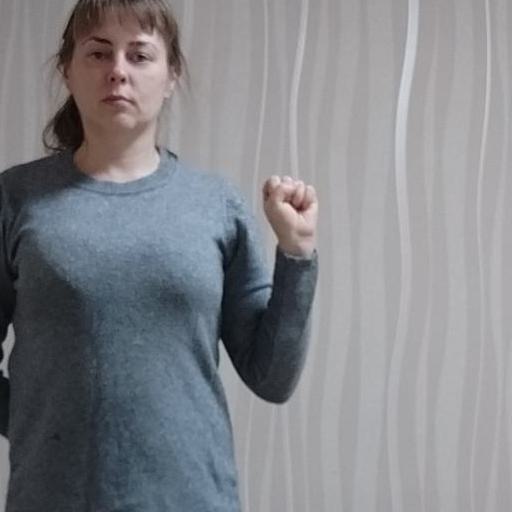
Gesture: fist